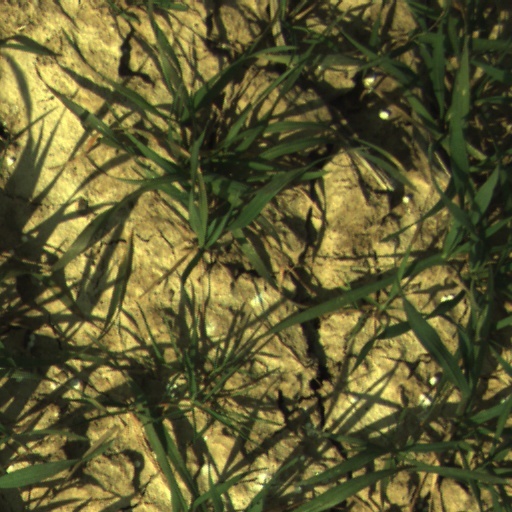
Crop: wheat